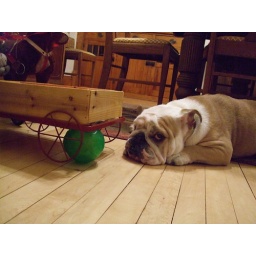
12-24-07Heffala could use alittle help getting her green ball which I think she purposely wedged under the little wagon.